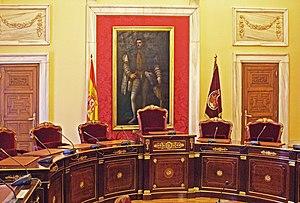
José Bono Martínez [ xoˈse ˈβono maɾˈtines] est un homme d'État espagnol membre du Parti socialiste ouvrier espagnol, né le 14 décembre 1950 à Salobre dans la province d'Albacete.